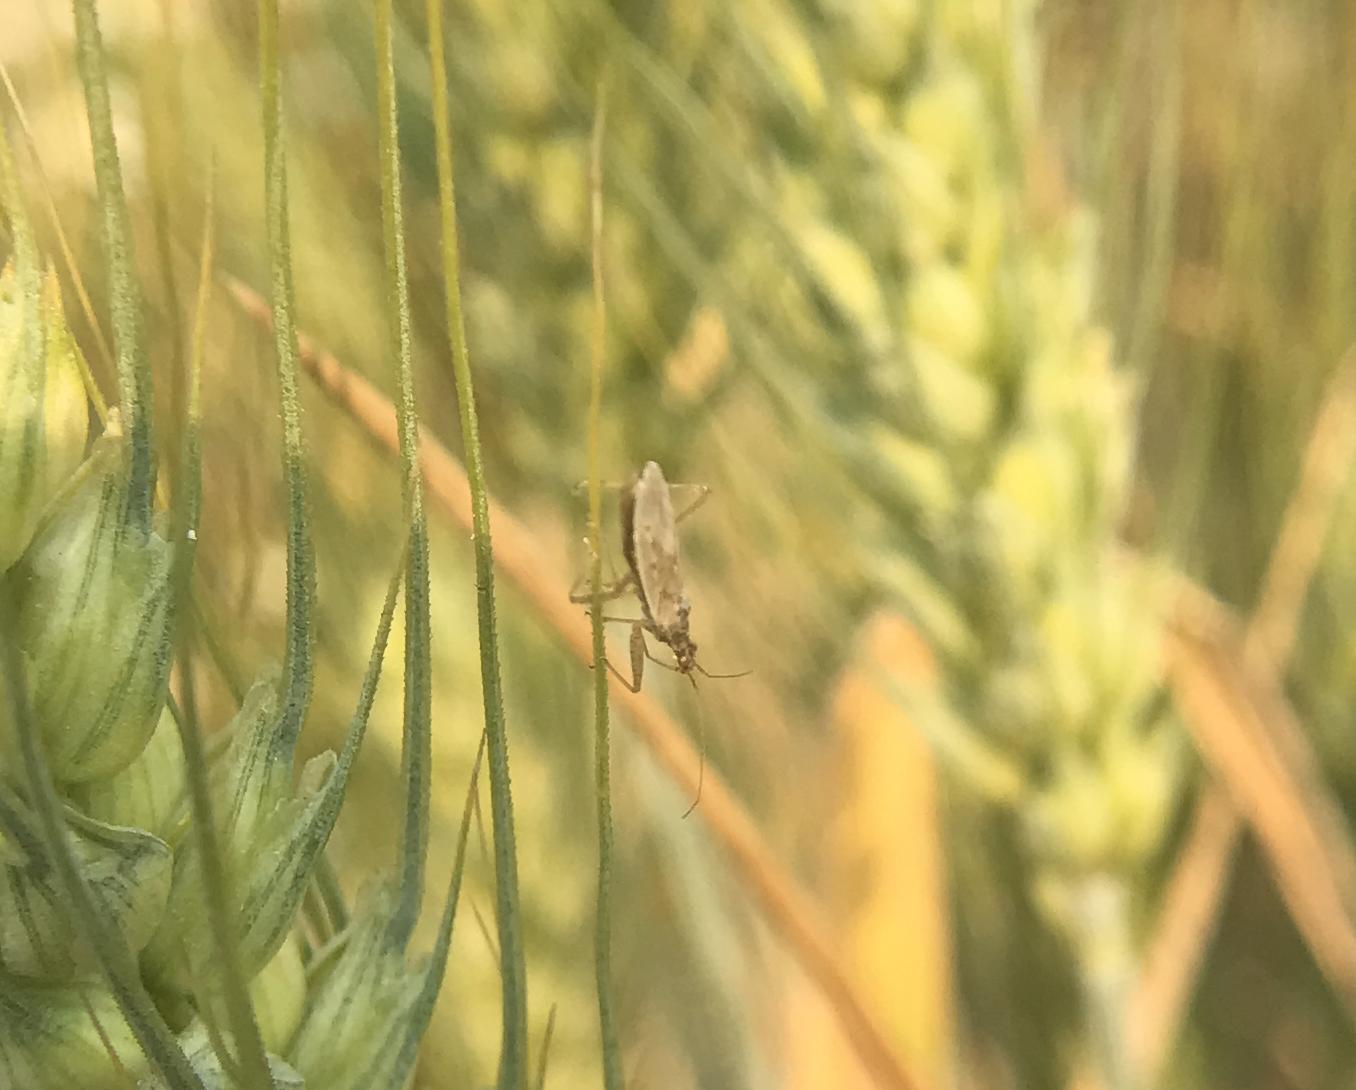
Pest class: predators